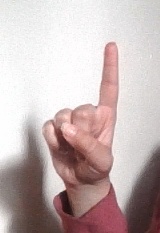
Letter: bb